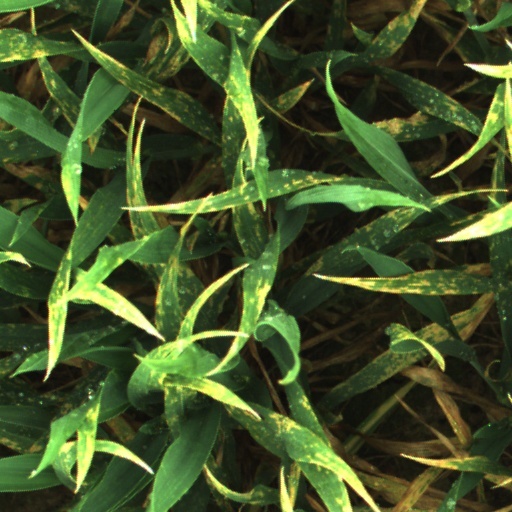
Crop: wheat